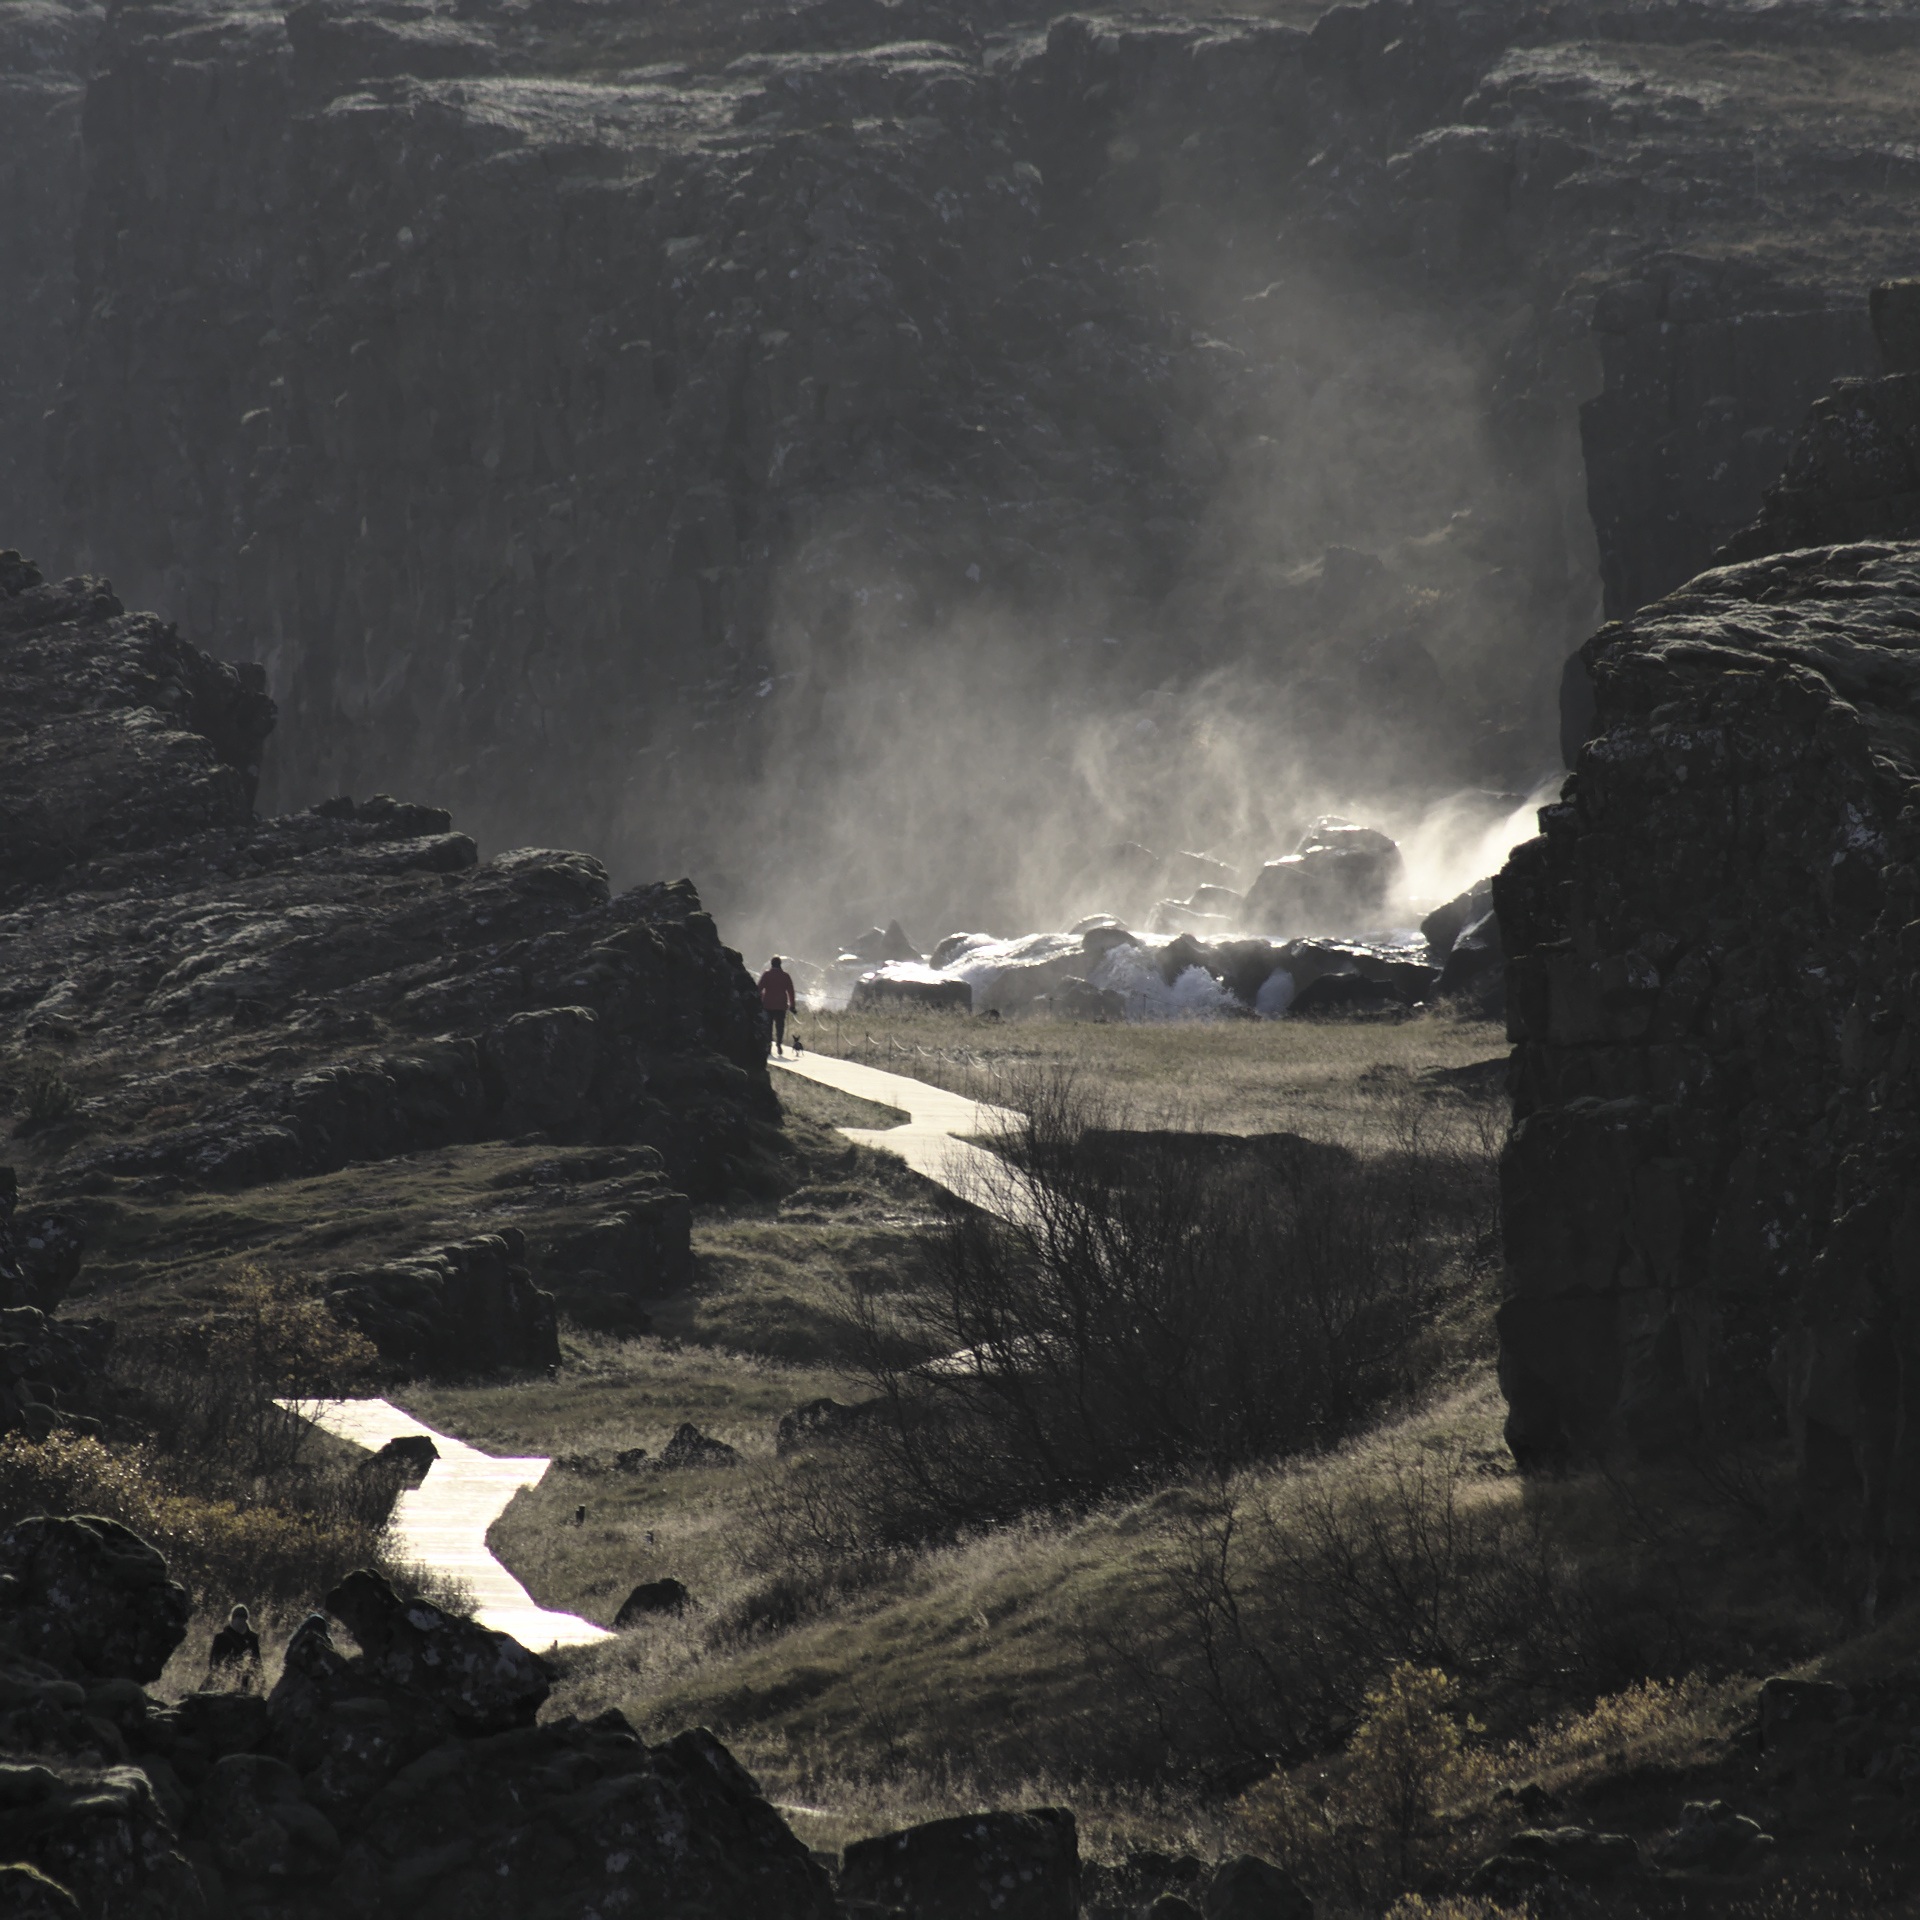
landscape, sea, coast, water, nature, path, rock, ocean, waterfall, mountain, wave, cliff, darkness, iceland, terrain, geology, water feature, fault, atmospheric phenomenon, geological phenomenon